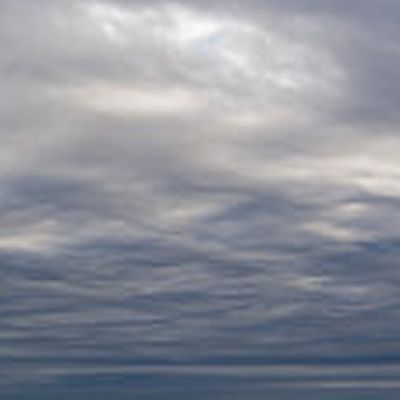
Cloud type: Altostratus (As)